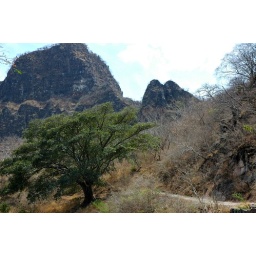
Blue hill and green tree, rural road by the swimming hole, San Cristobal de la Barranca, Jalisco, Mexico